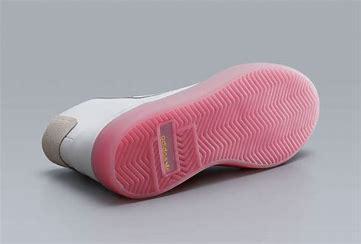
Brand: Adidas
Model: Sleek